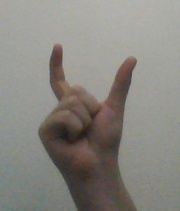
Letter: nun